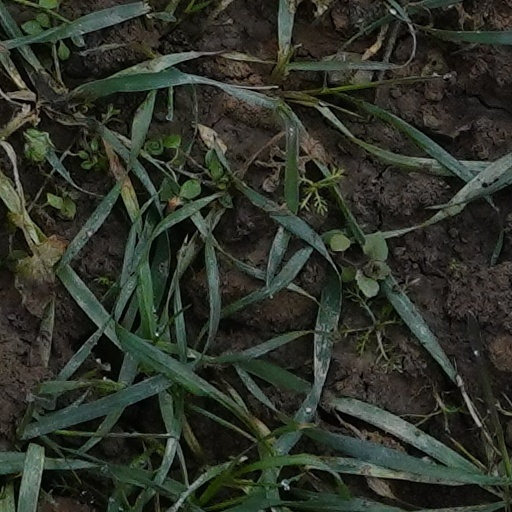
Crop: wheat